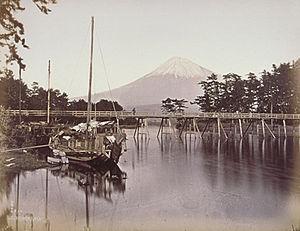
Suzuki Shin'ichi I est le plus ancien photographe japonais reconnu comme tel.